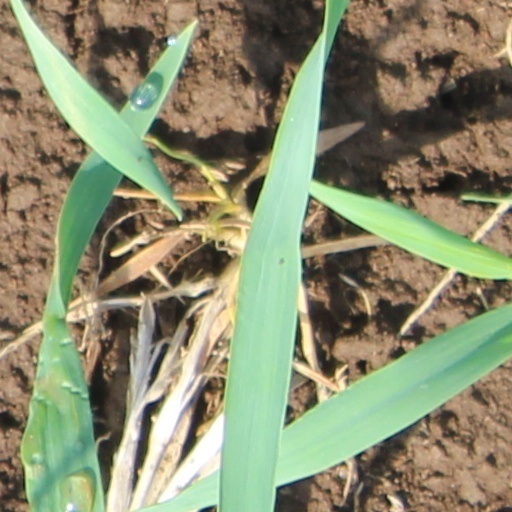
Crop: wheat